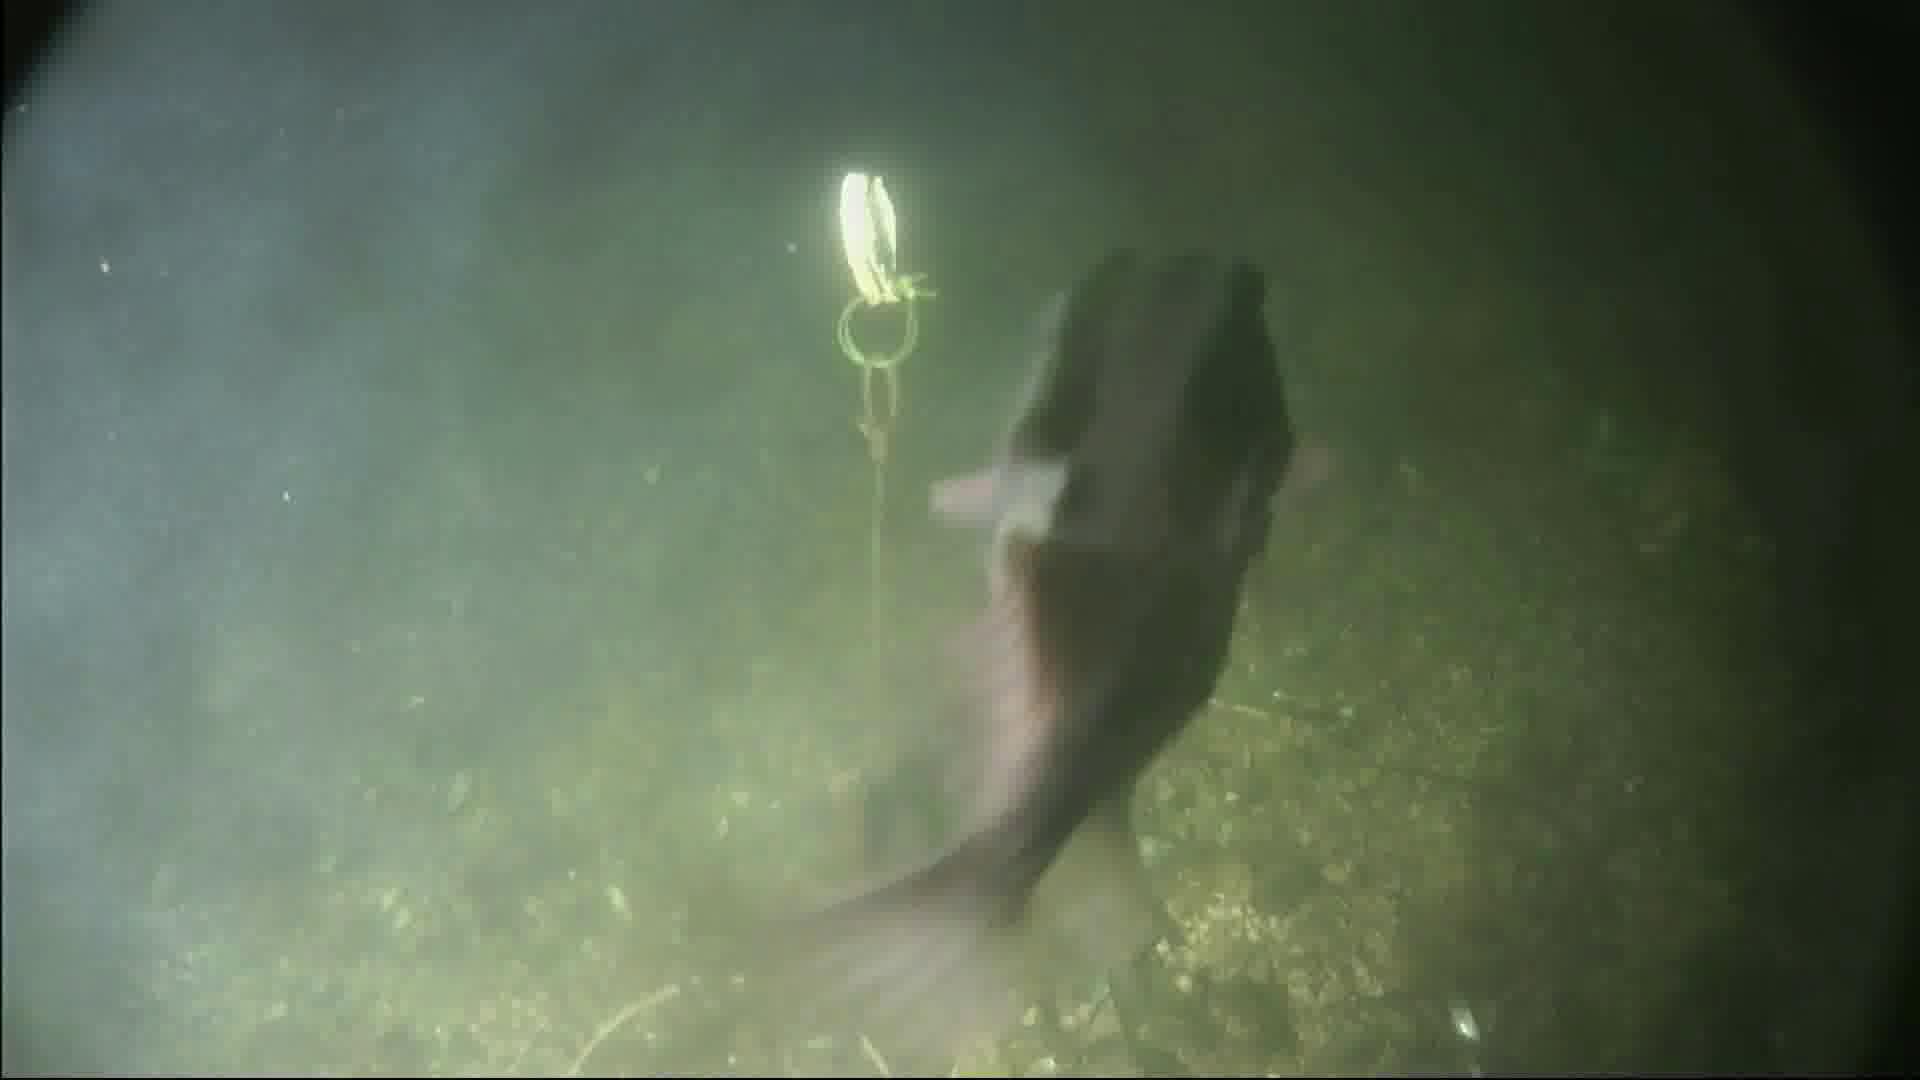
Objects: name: fish
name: crab